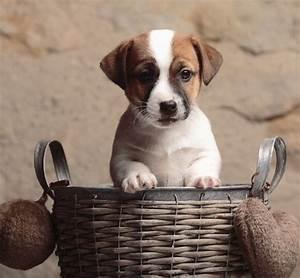
dog